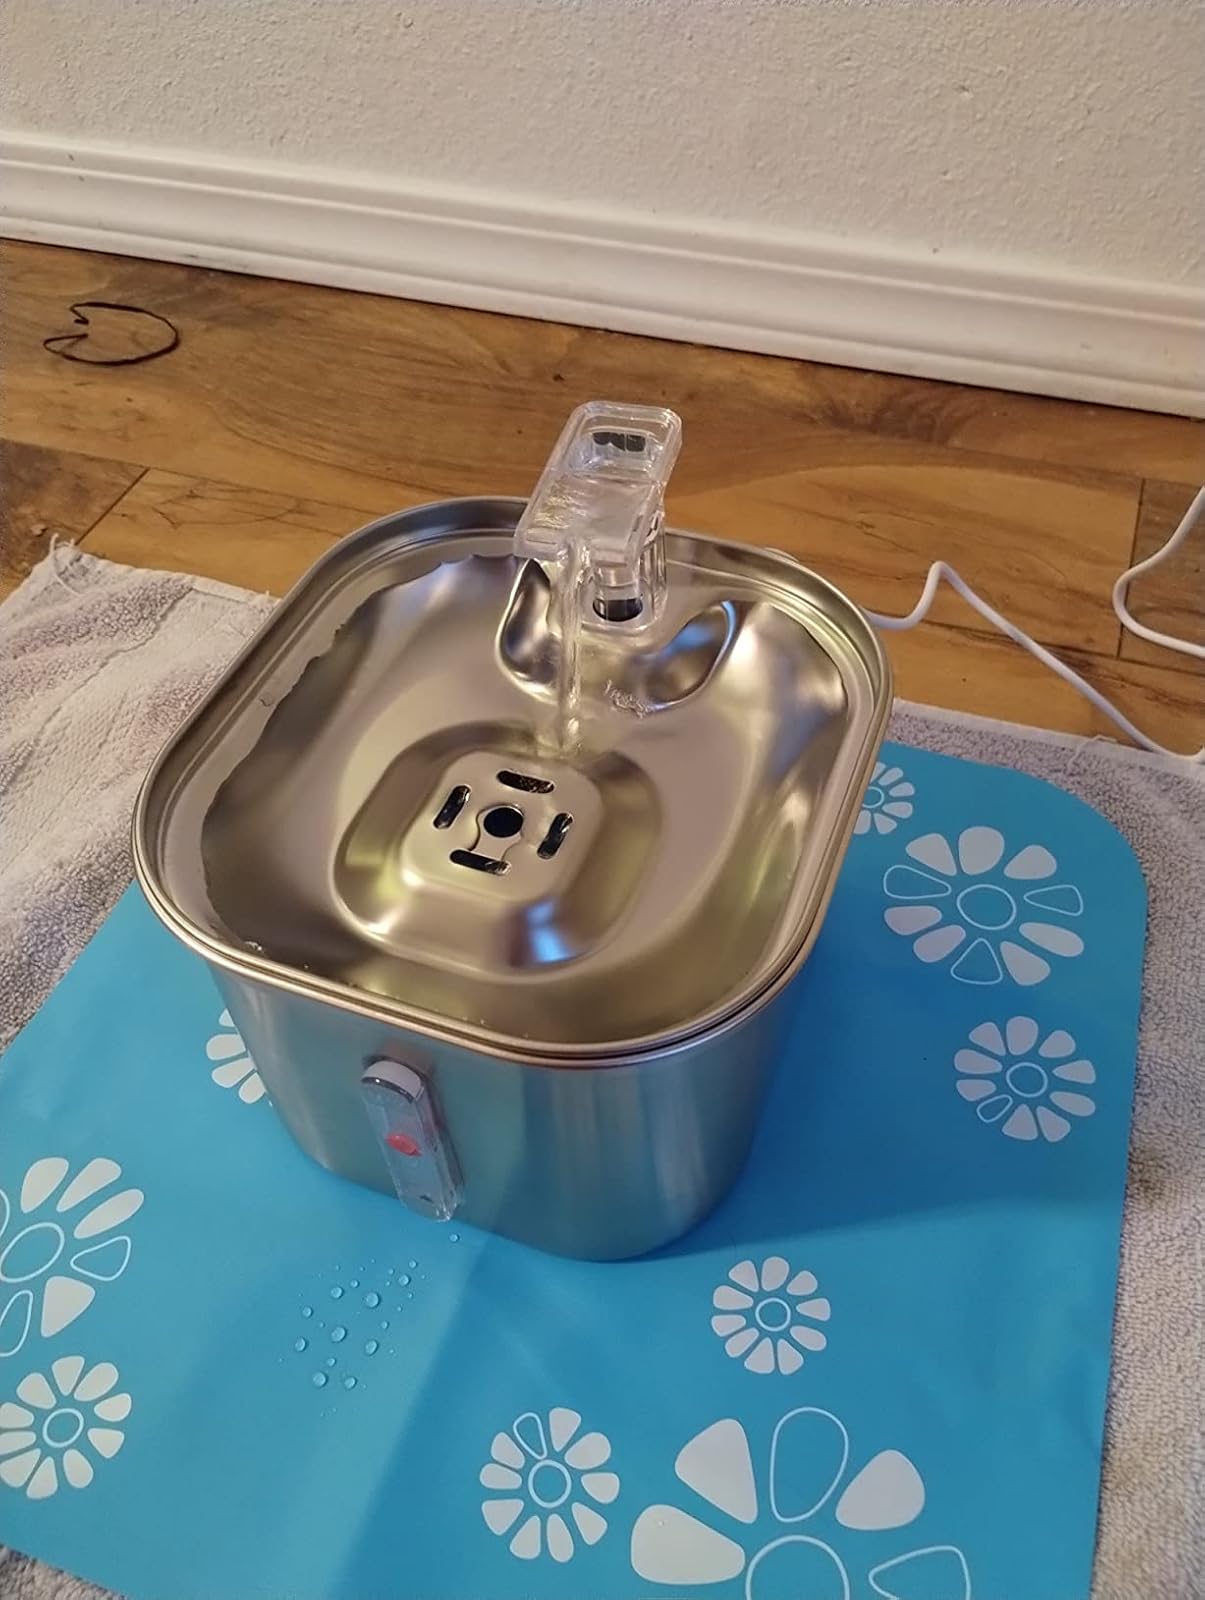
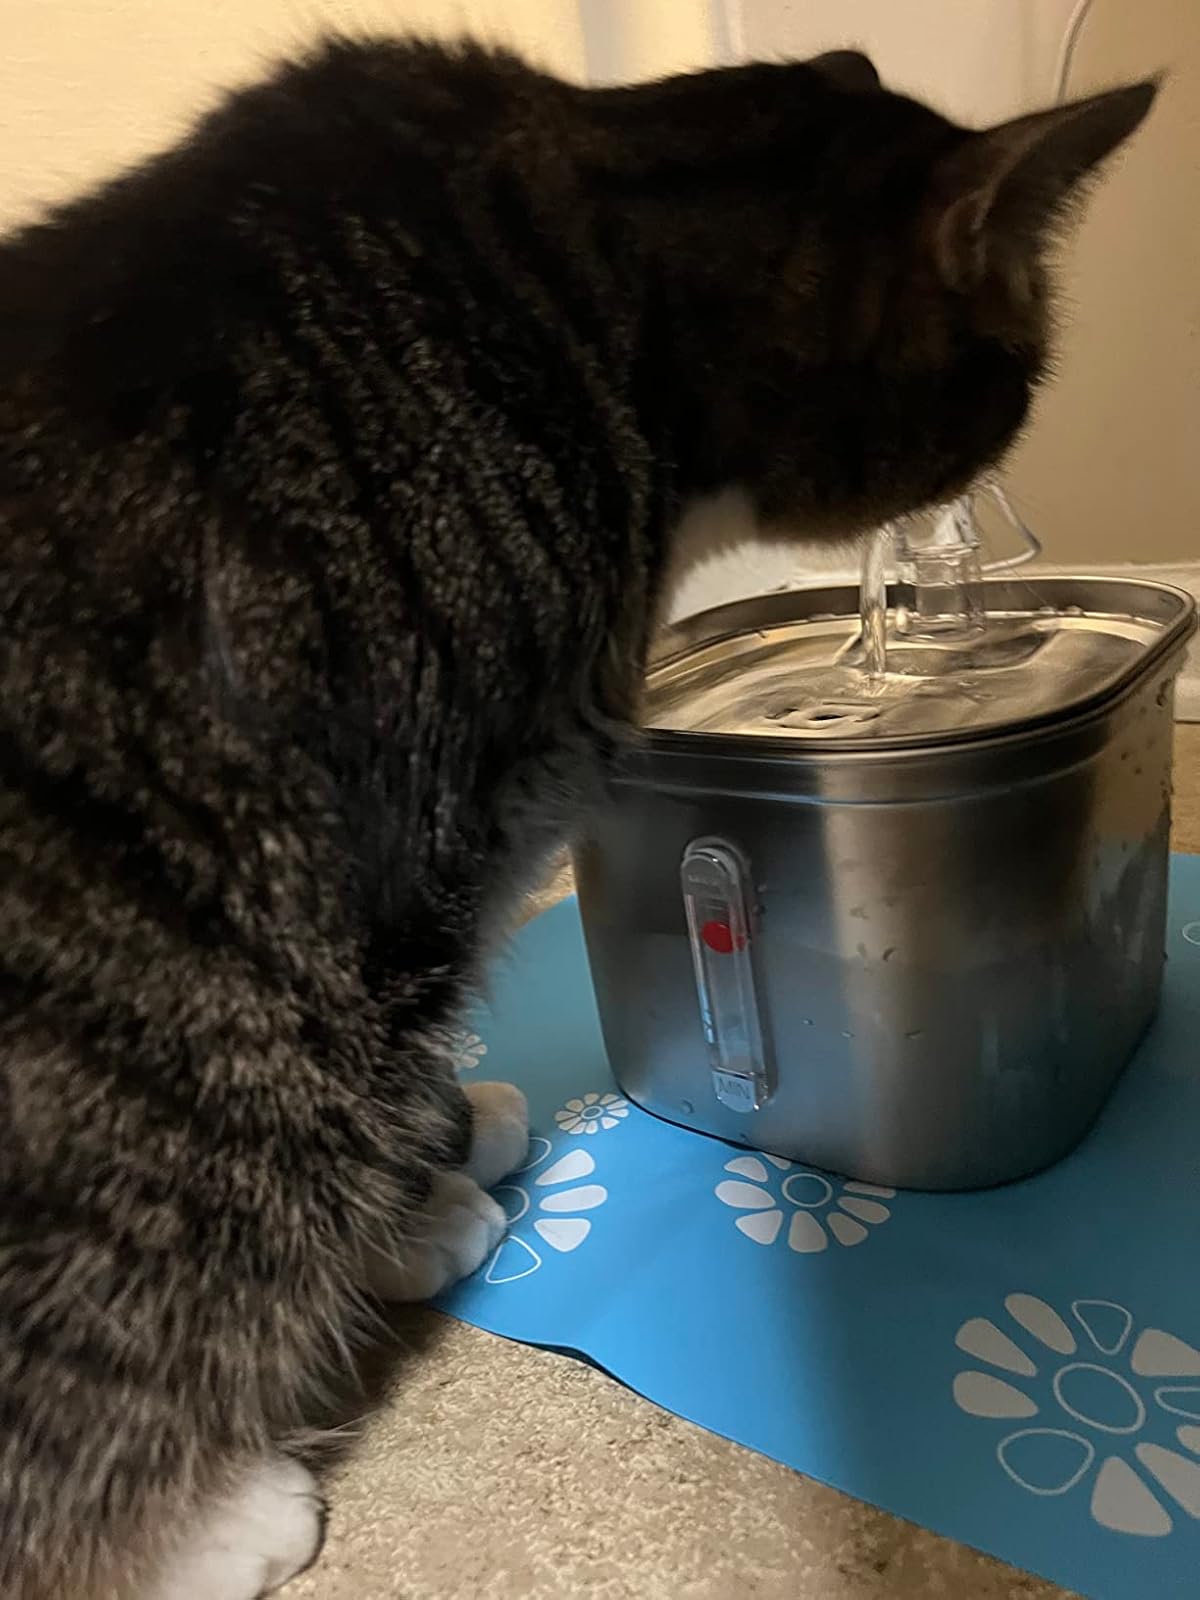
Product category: items_bowl
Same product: yes